Sava's book

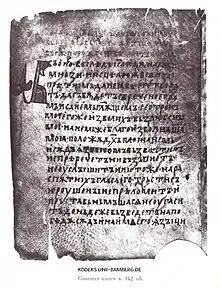
Sava's book, 1.142

Sava's book is a 129-folio Cyrillic Old Church Slavonic canon evangeliary, written in the 11th century.